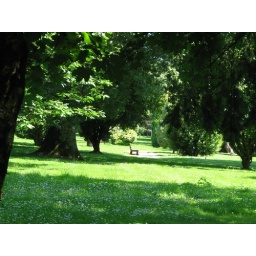
This chair all alone in Johnstown Castle sitting in the summer sun.